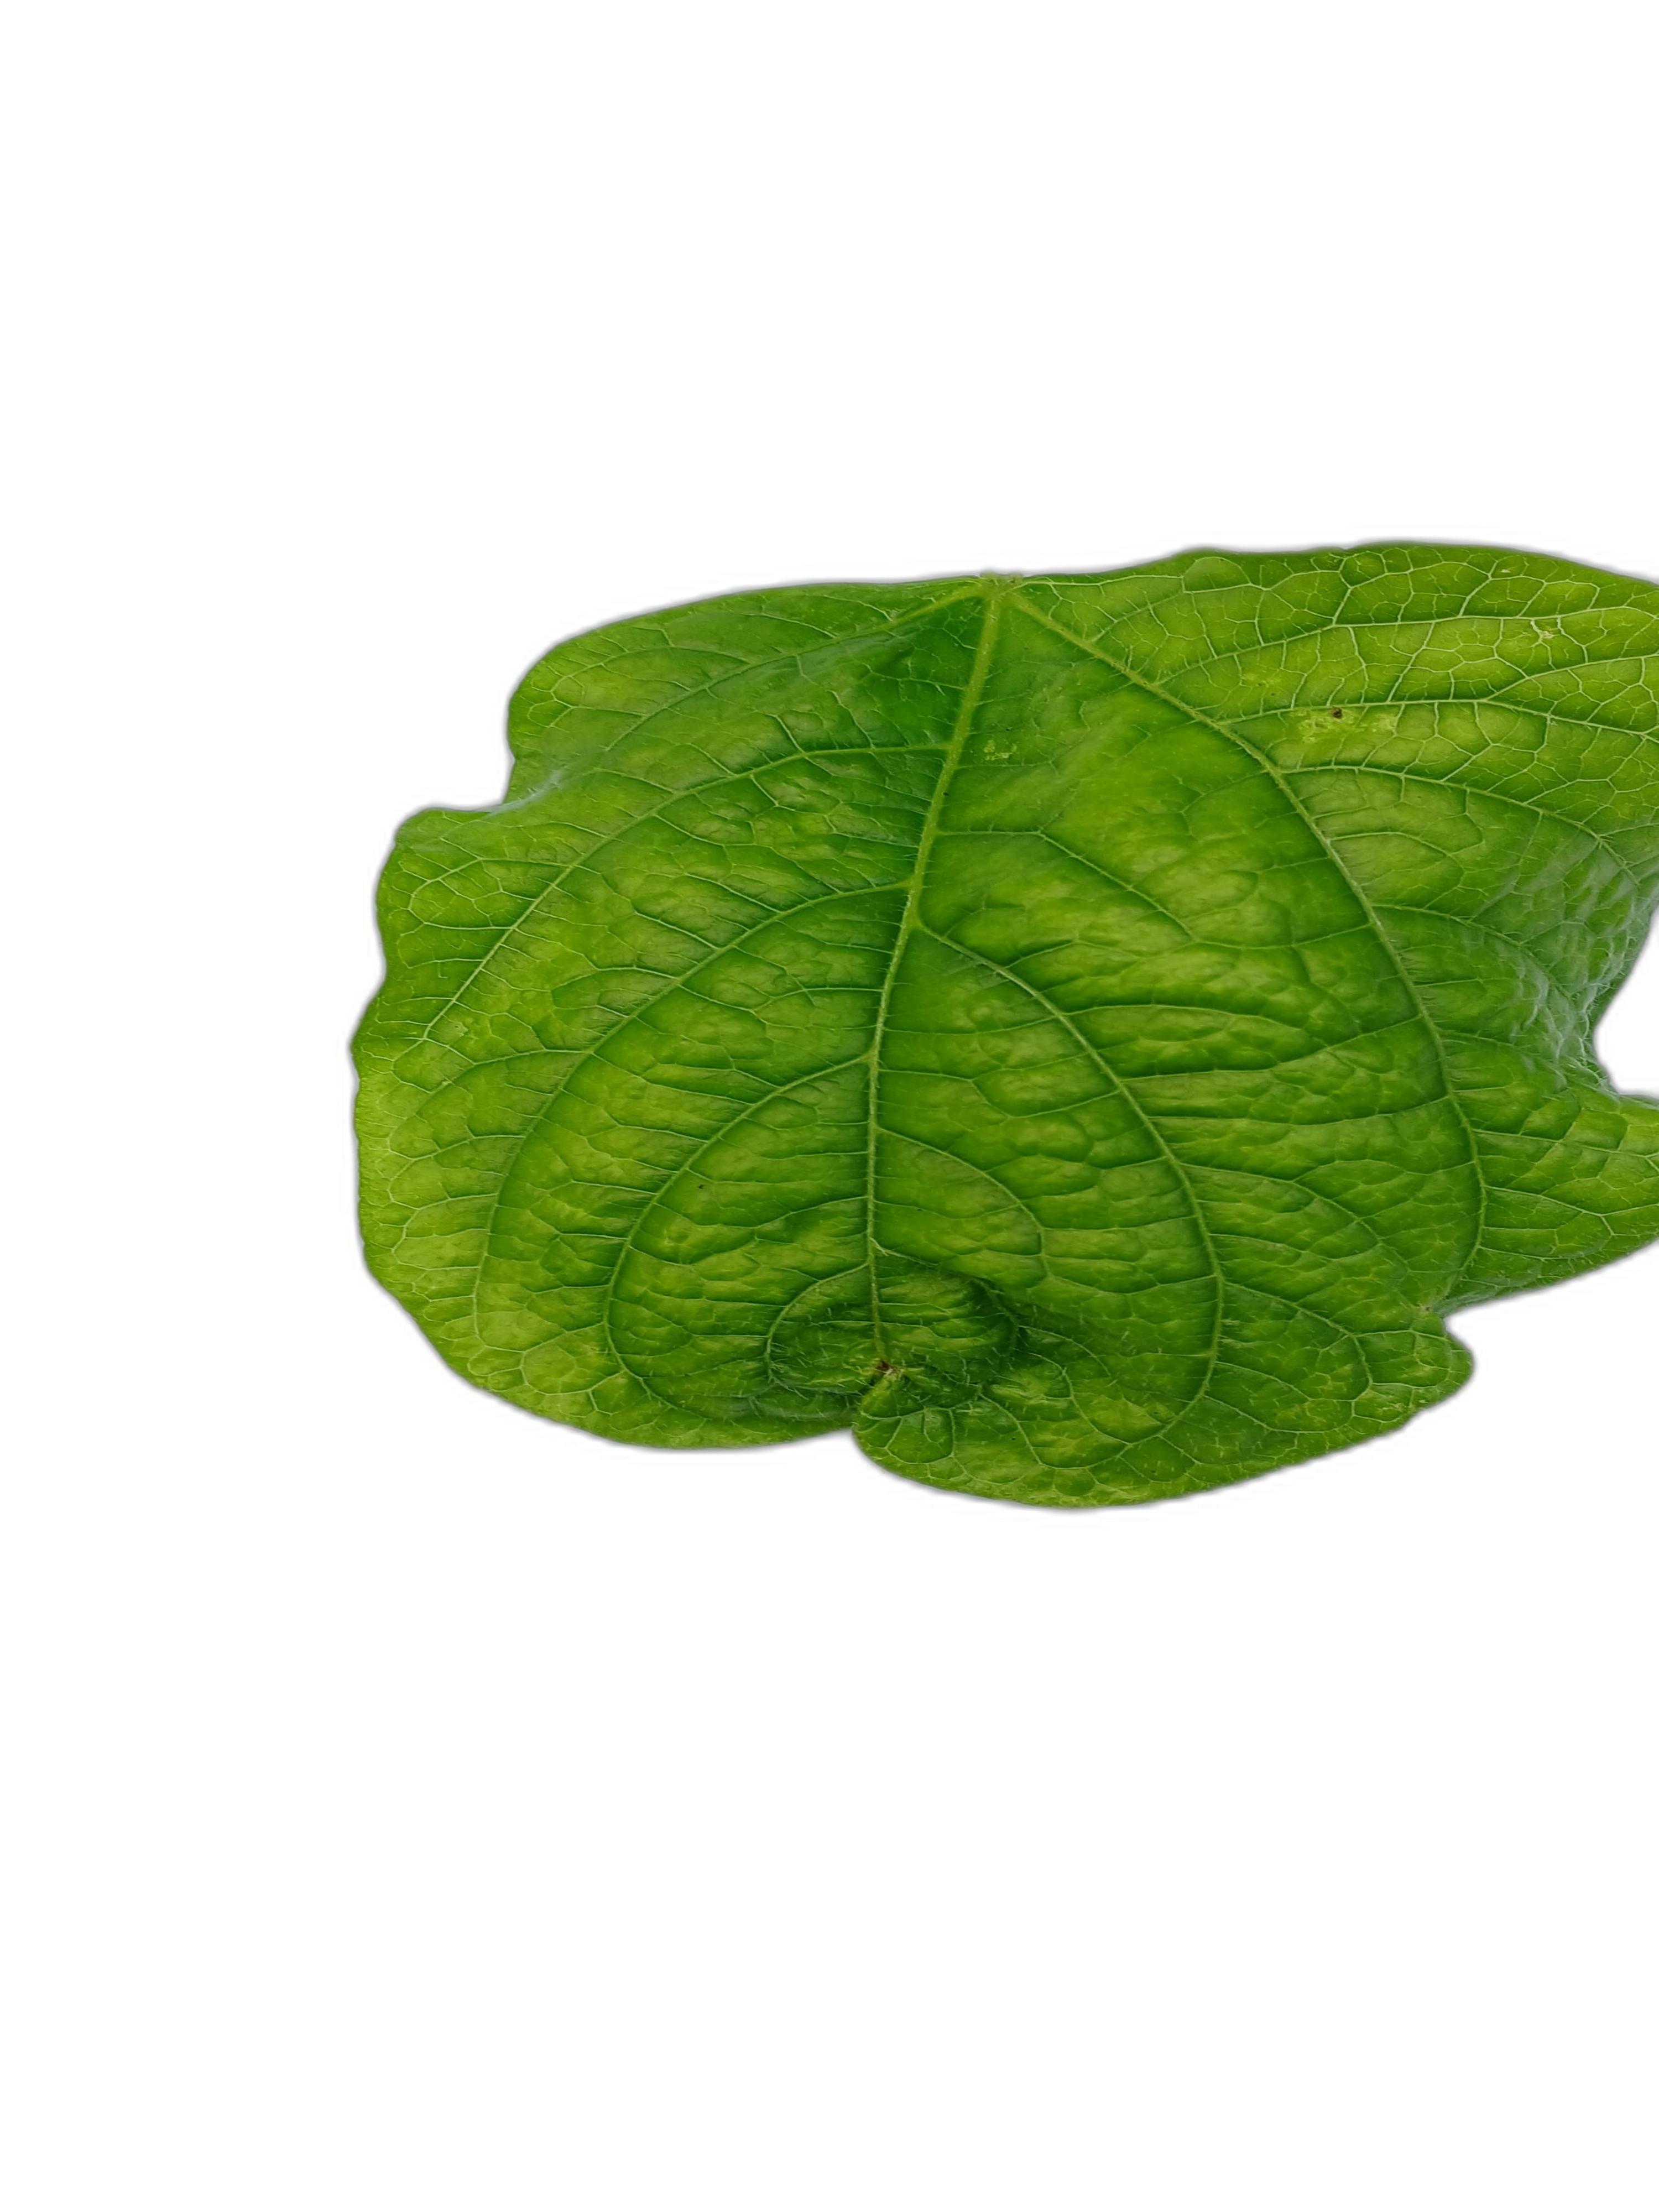
Label: Leaf Crinkle